Bayerische Notenbank

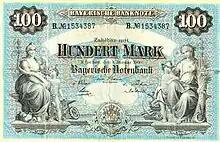
100-Mark note of the Bayerische Notenbank, 1900

The Bayerische Notenbank was a German note-issuing bank, founded in 1875 in Munich. It lost its issuance privilege in 1935 and was merged that same year into the Bavarian State Bank.